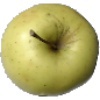
Label: Apple Golden 2